Death of Vincent van Gogh

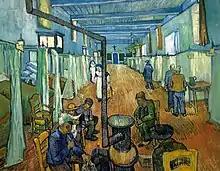
"Ward in the Hospital in Arles", Vincent van Gogh (1889)

As early as 1883, Vincent van Gogh wrote to his brother Theo: "... as to the time I still have ahead of me for work, I think I may safely presume that my body will hold up for a certain number of years... between 7-10, say", "... I should plan for a period of between 5 and 10 years..." Van Gogh authority Ronald de Leeuw interprets this as van Gogh "voic[ing] the presentiment that he had at most another ten years of life in which to realize his ideals."